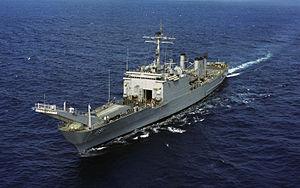
La classe Newport est une classe de Landing Ship Tank de l'United States Navy.